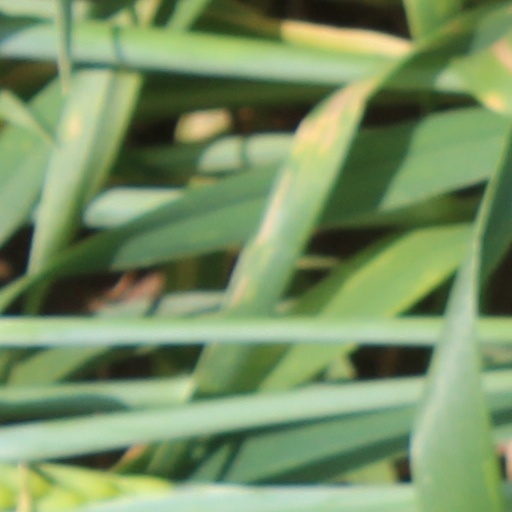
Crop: wheat